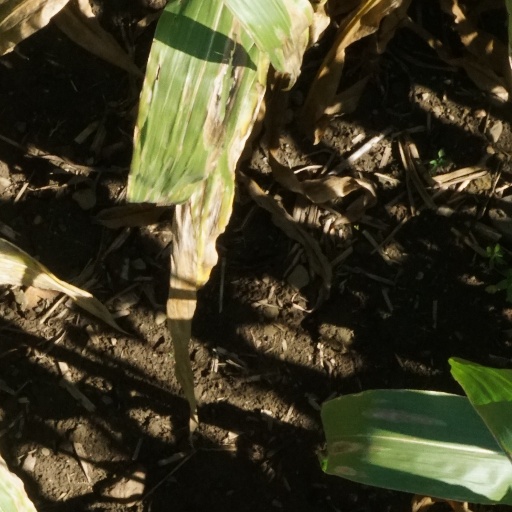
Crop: maize; corn